Yopy

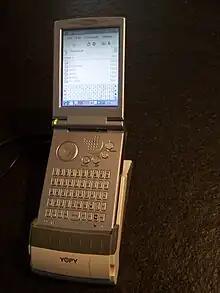
Yopy in its cradle

At the CeBIT 2000, GMate introduced the YDK1000, the Yopy Development Kit. Without a physical keyboard this device looked very different from later versions. It came with an embedded Linux operating system and the W Window System. Later also precompiled versions of the X Window System and the IceWM window manager became available.